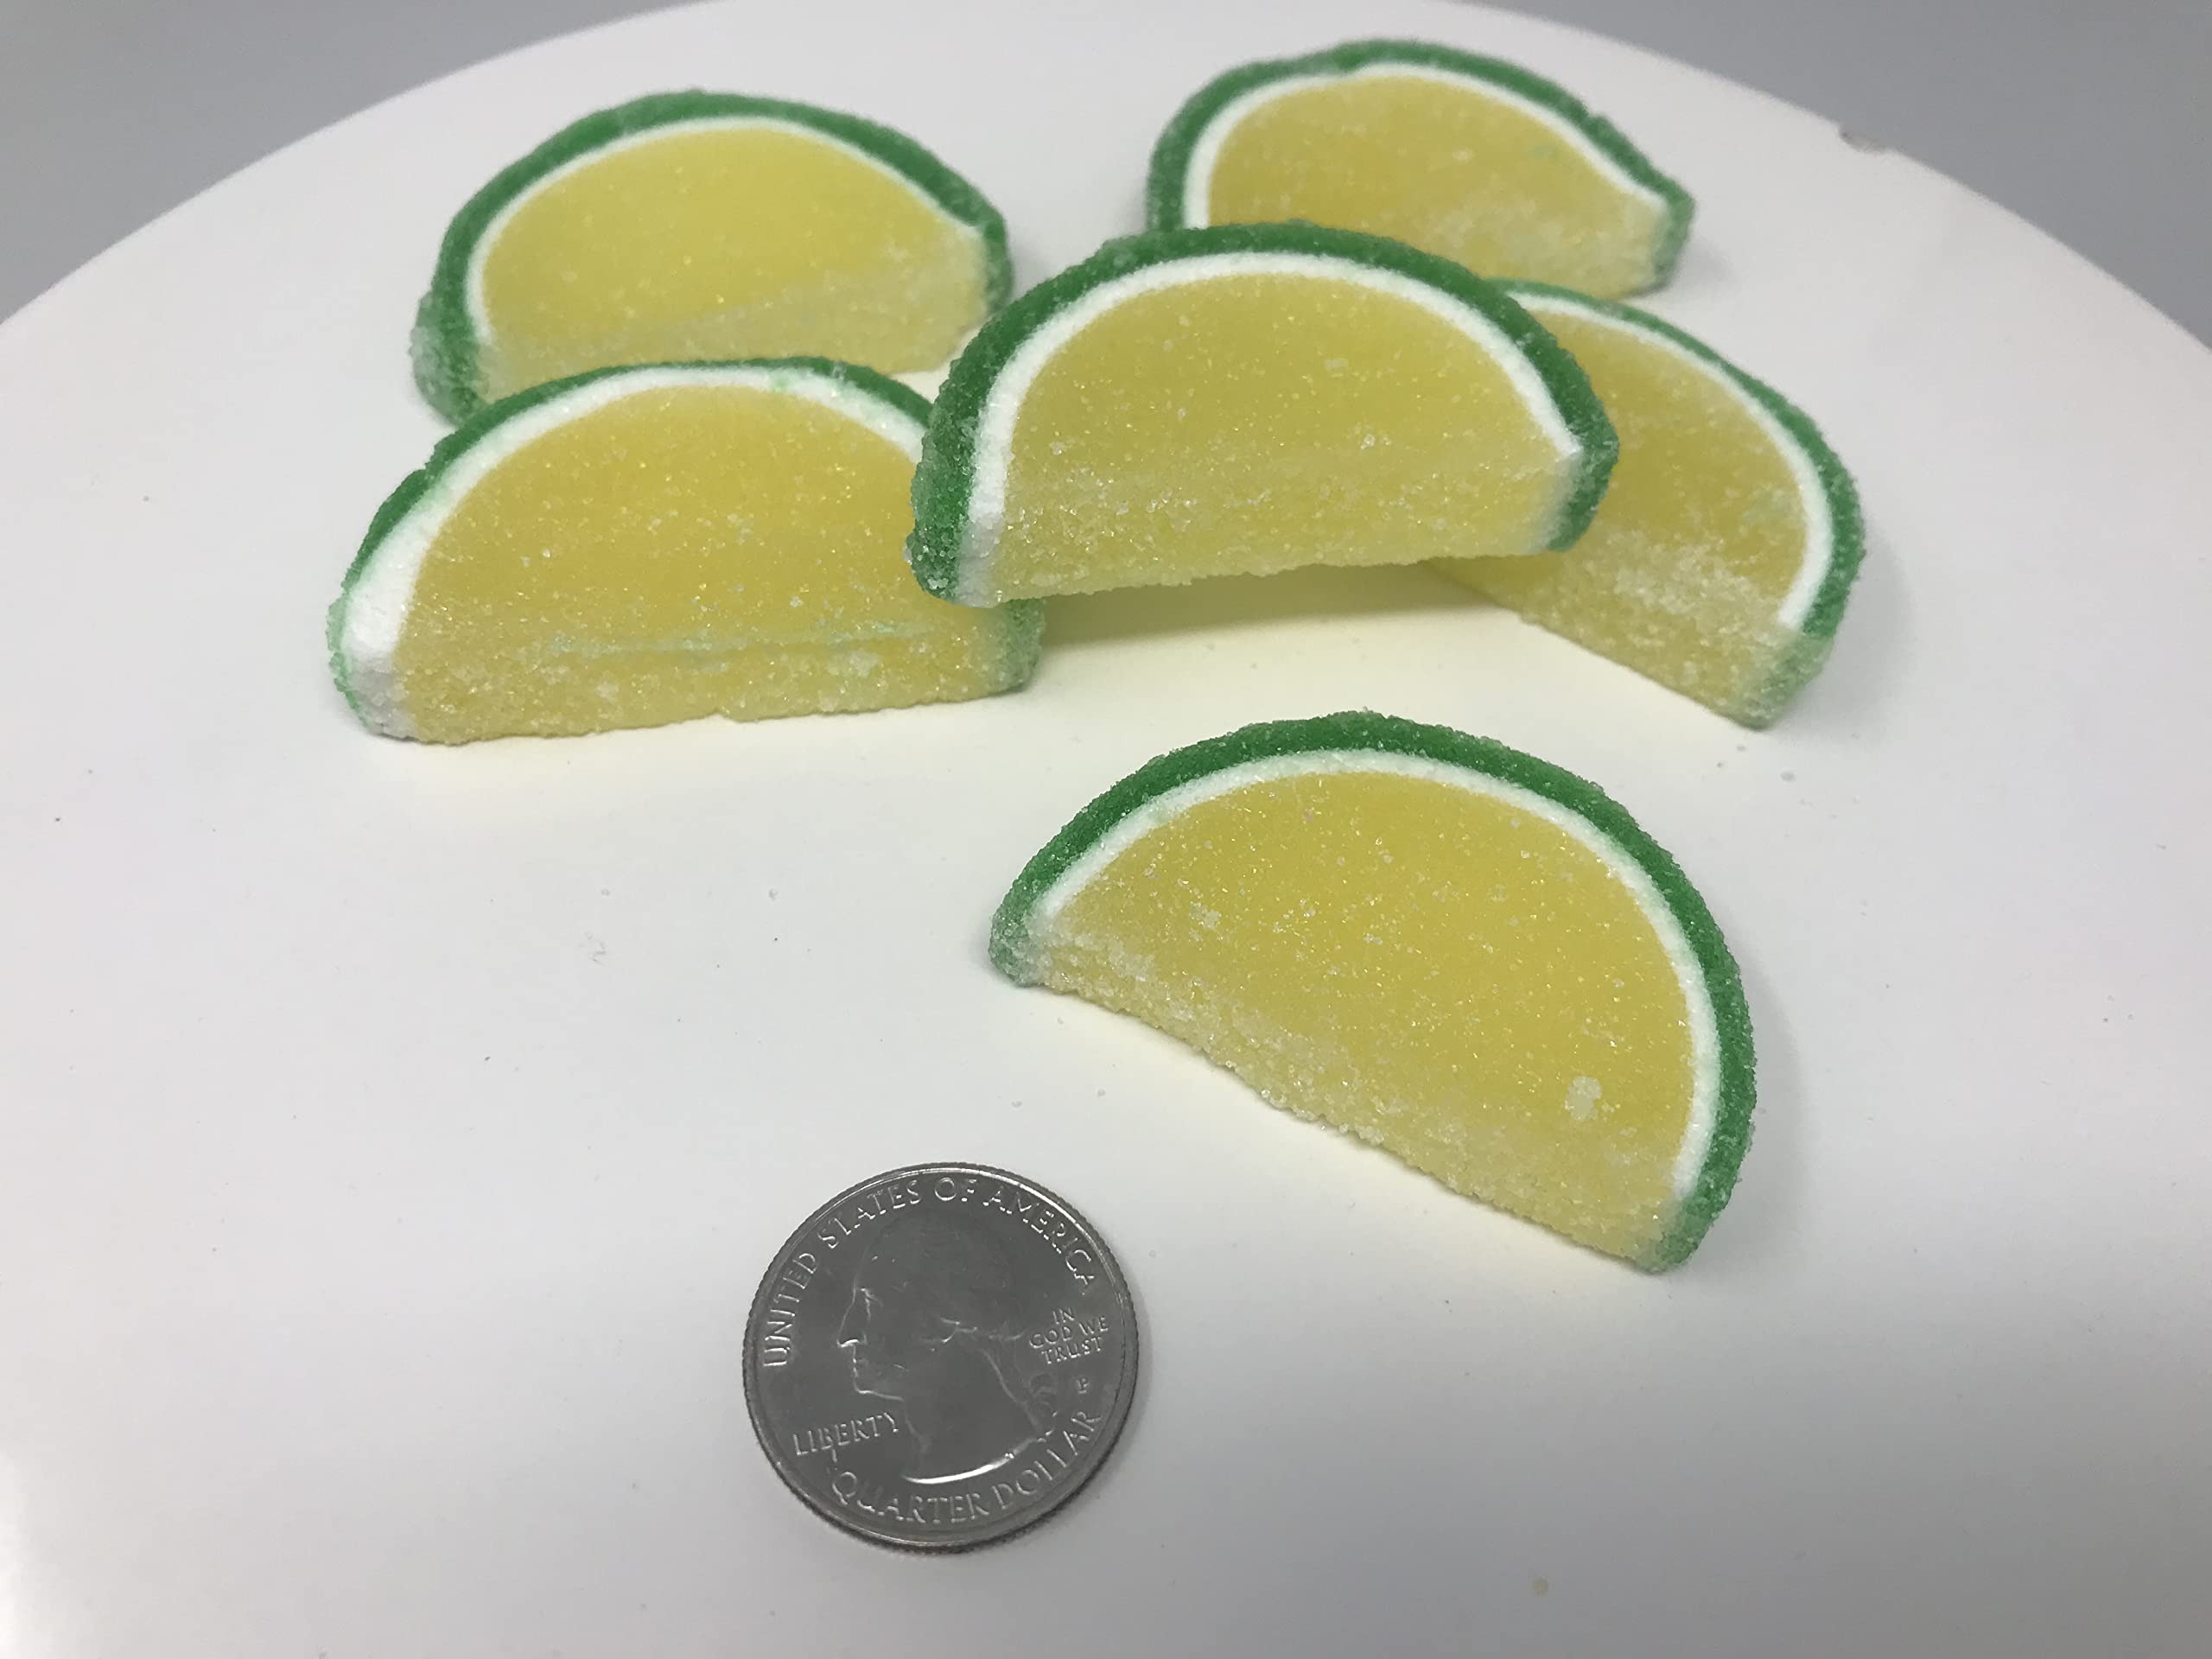
Item Name: Cavalier Candies Fruit Slices Pineapple flavor jelly candy 5 pounds
Product Description: Pineapple flavor Fruit Slices. Fresh, Soft, and Delicious candy fruit slices. This listing is for a bulk 5 pound box of Cavalier pineapple fruit slices.
Value: 80.0
Unit: Fl Oz

Price: 36.76